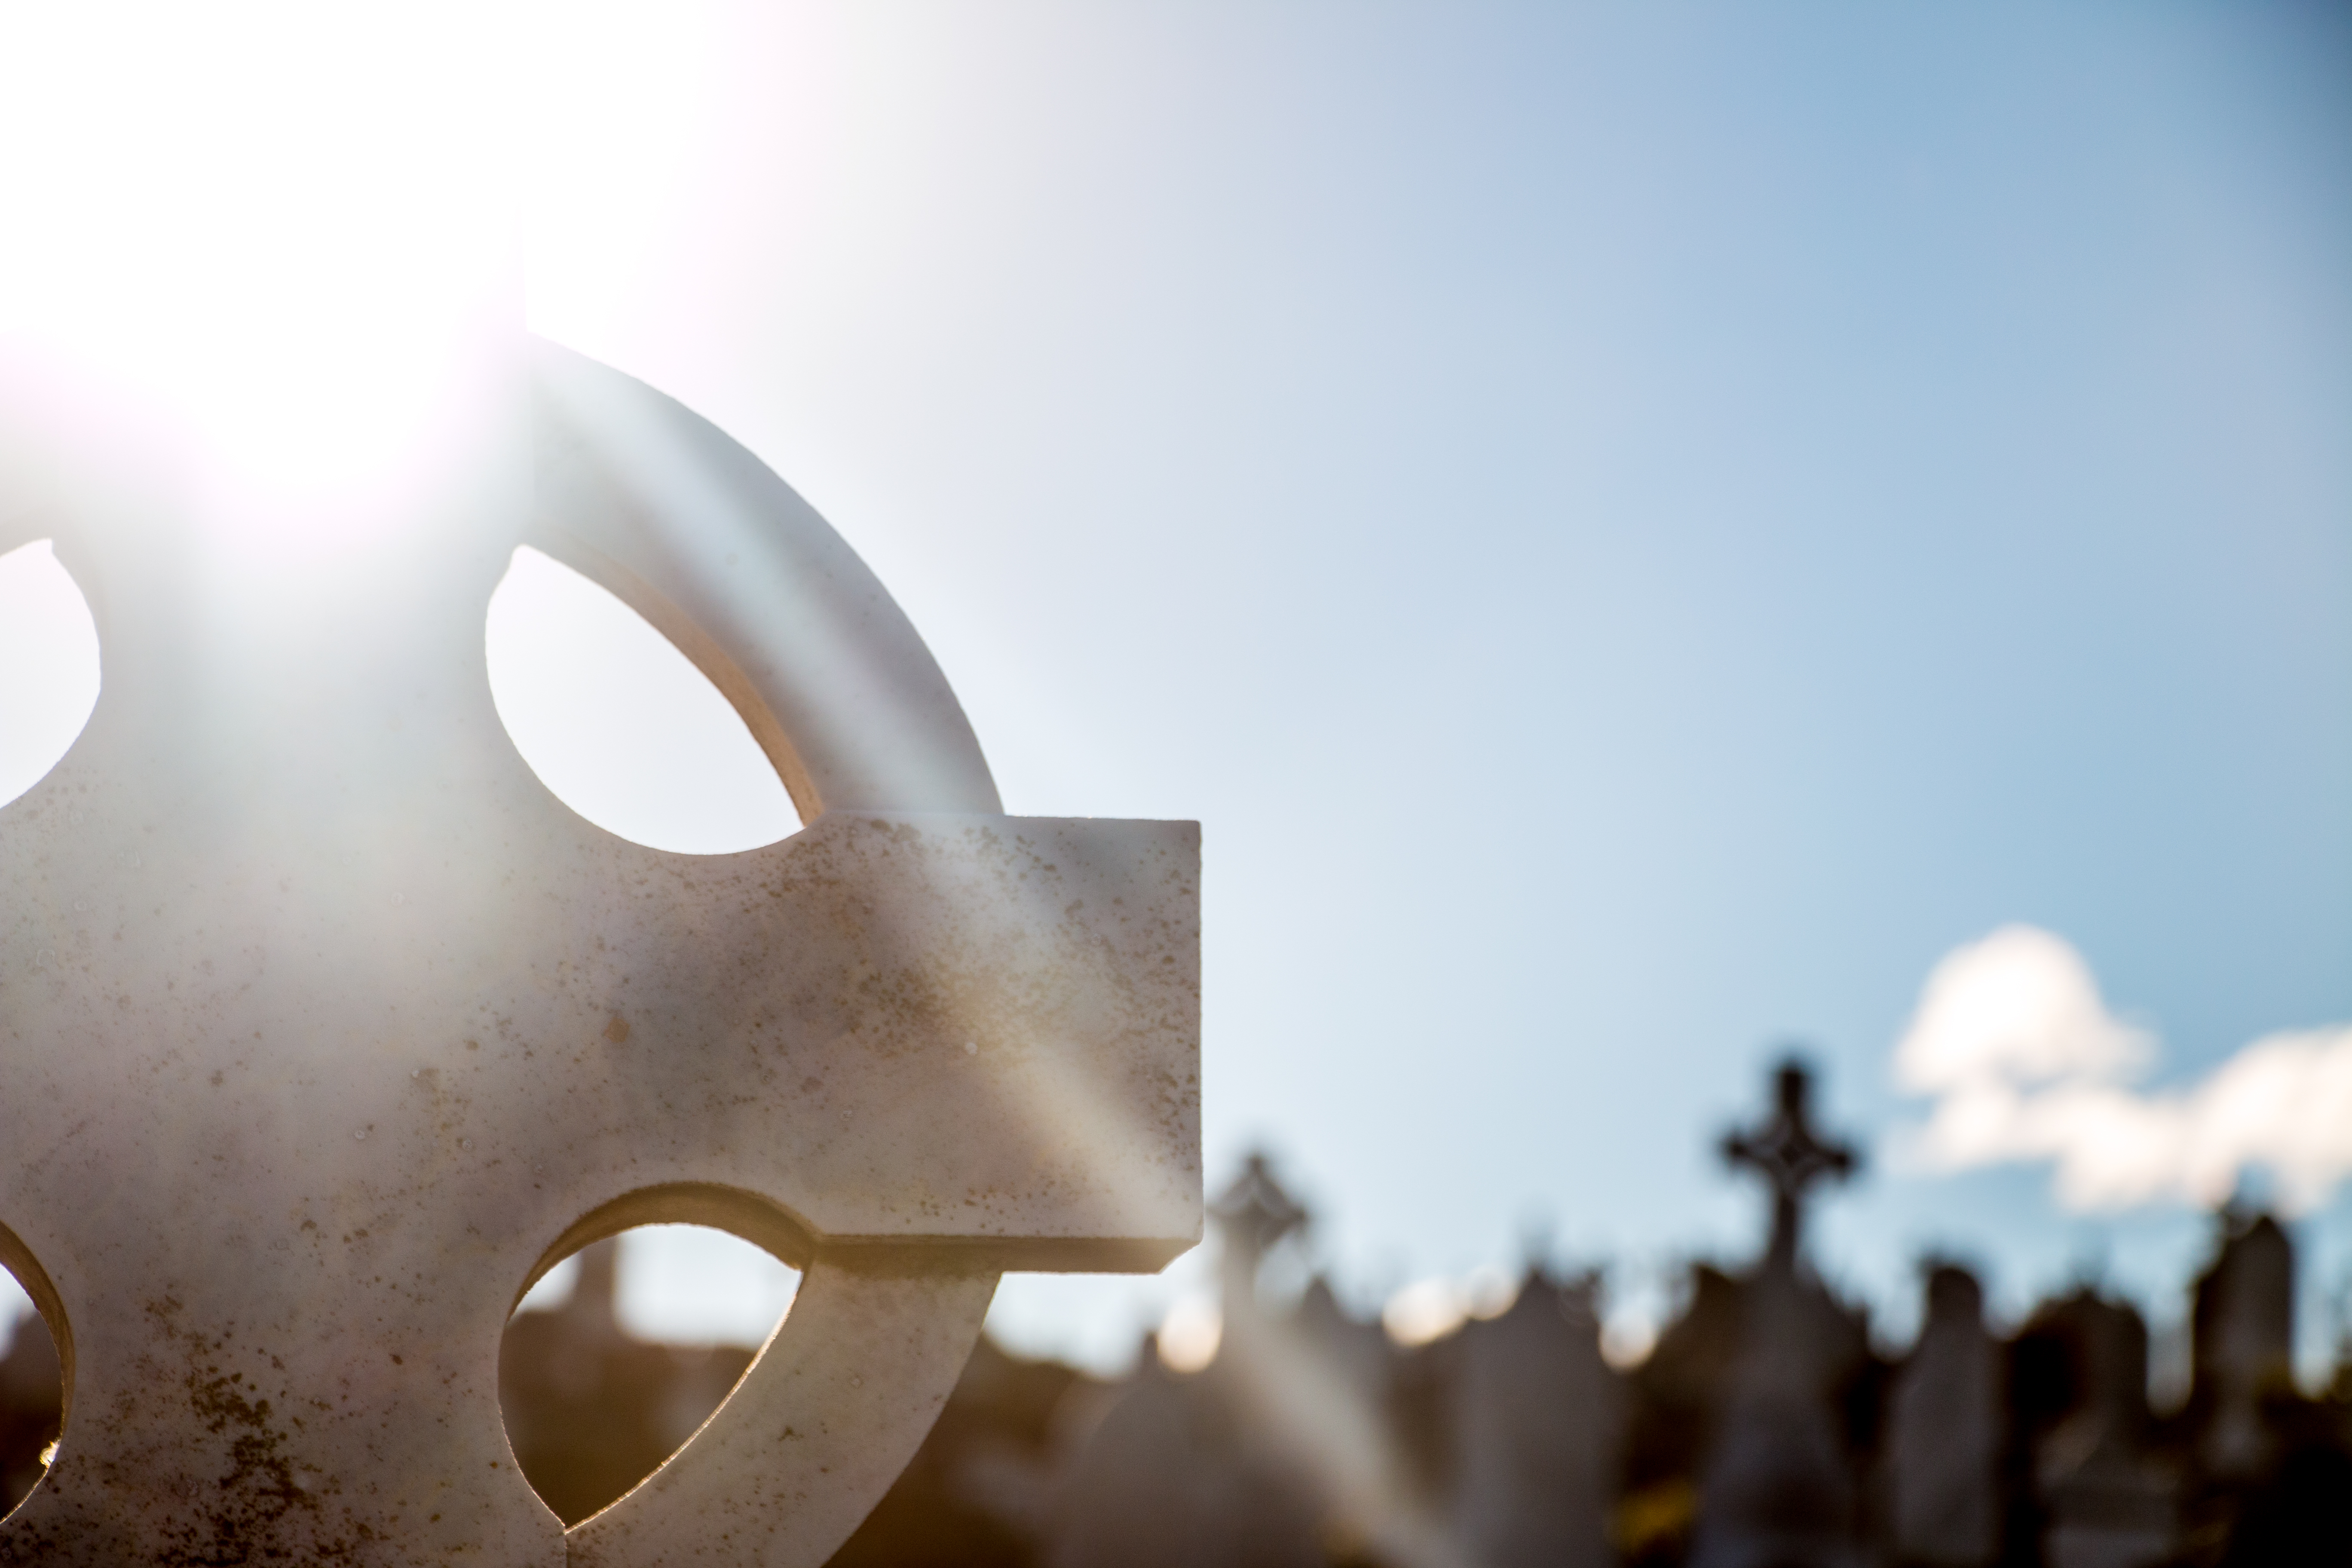
light, cross, cemetery, death, lighting, close up, sculpture, graveyard, publicdomain, focus, background, bluesky, gravestone, light fixture, funeral, atmosphere of earth